Rhode Island Hospital Trust Building

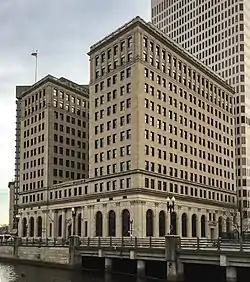

The Rhode Island Hospital Trust Building is a historic commercial building in downtown Providence, Rhode Island, United States, designed by York & Sawyer and completed in 1920. Since 2006 the building has housed dormitories and the Fleet Library of the Rhode Island School of Design.